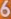
Number: 6